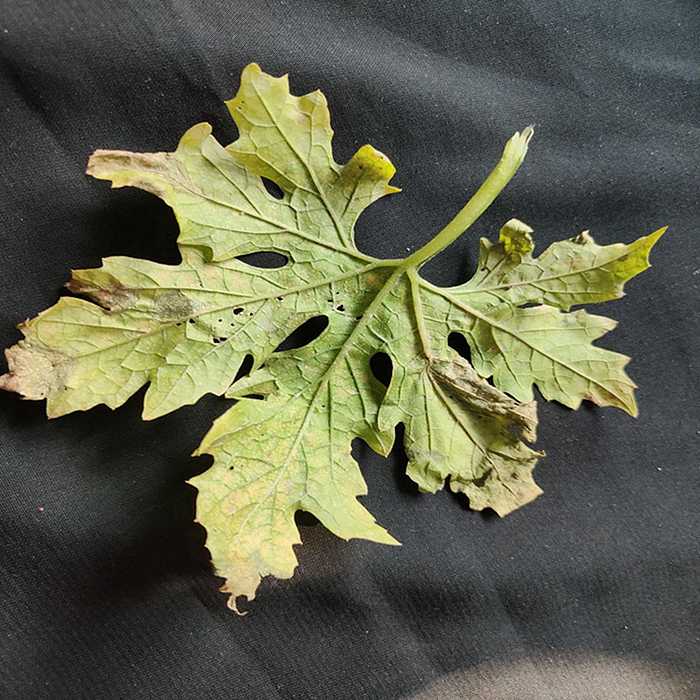
Plant: Bitter Gourd
Label: Fusarium wilt